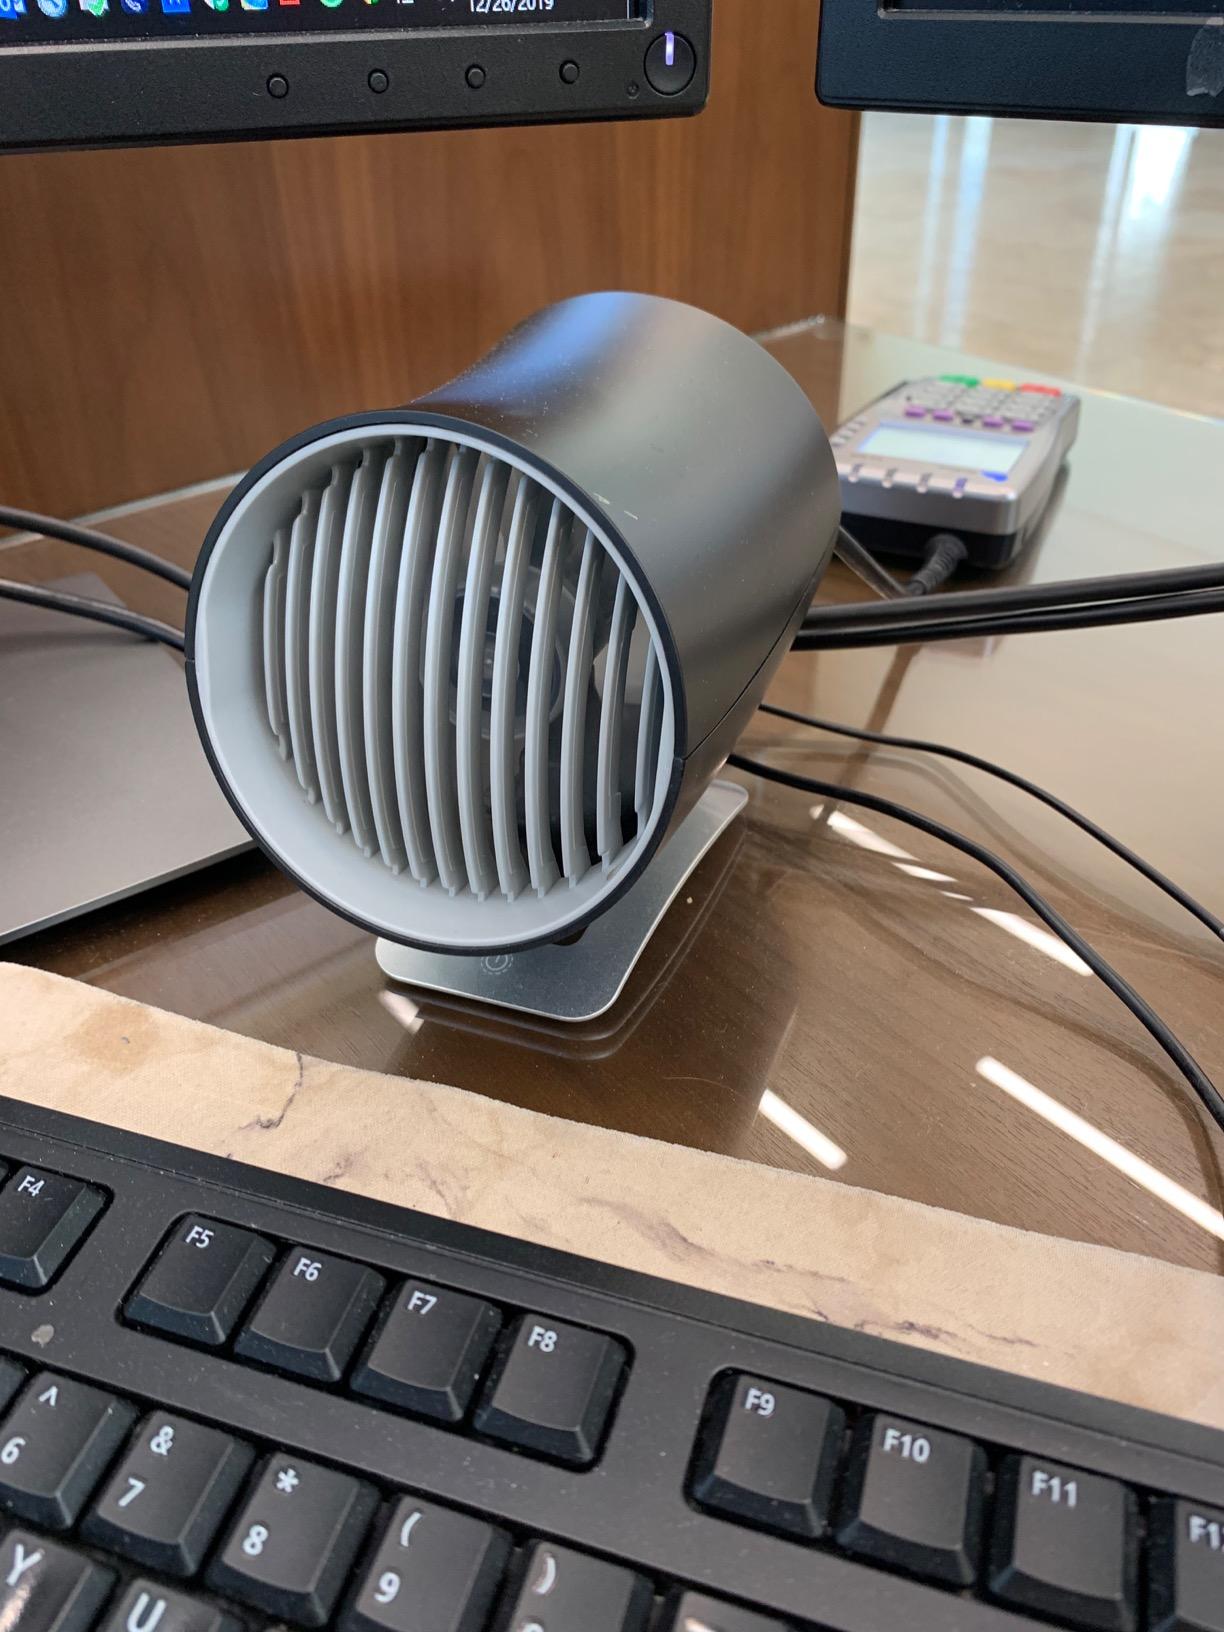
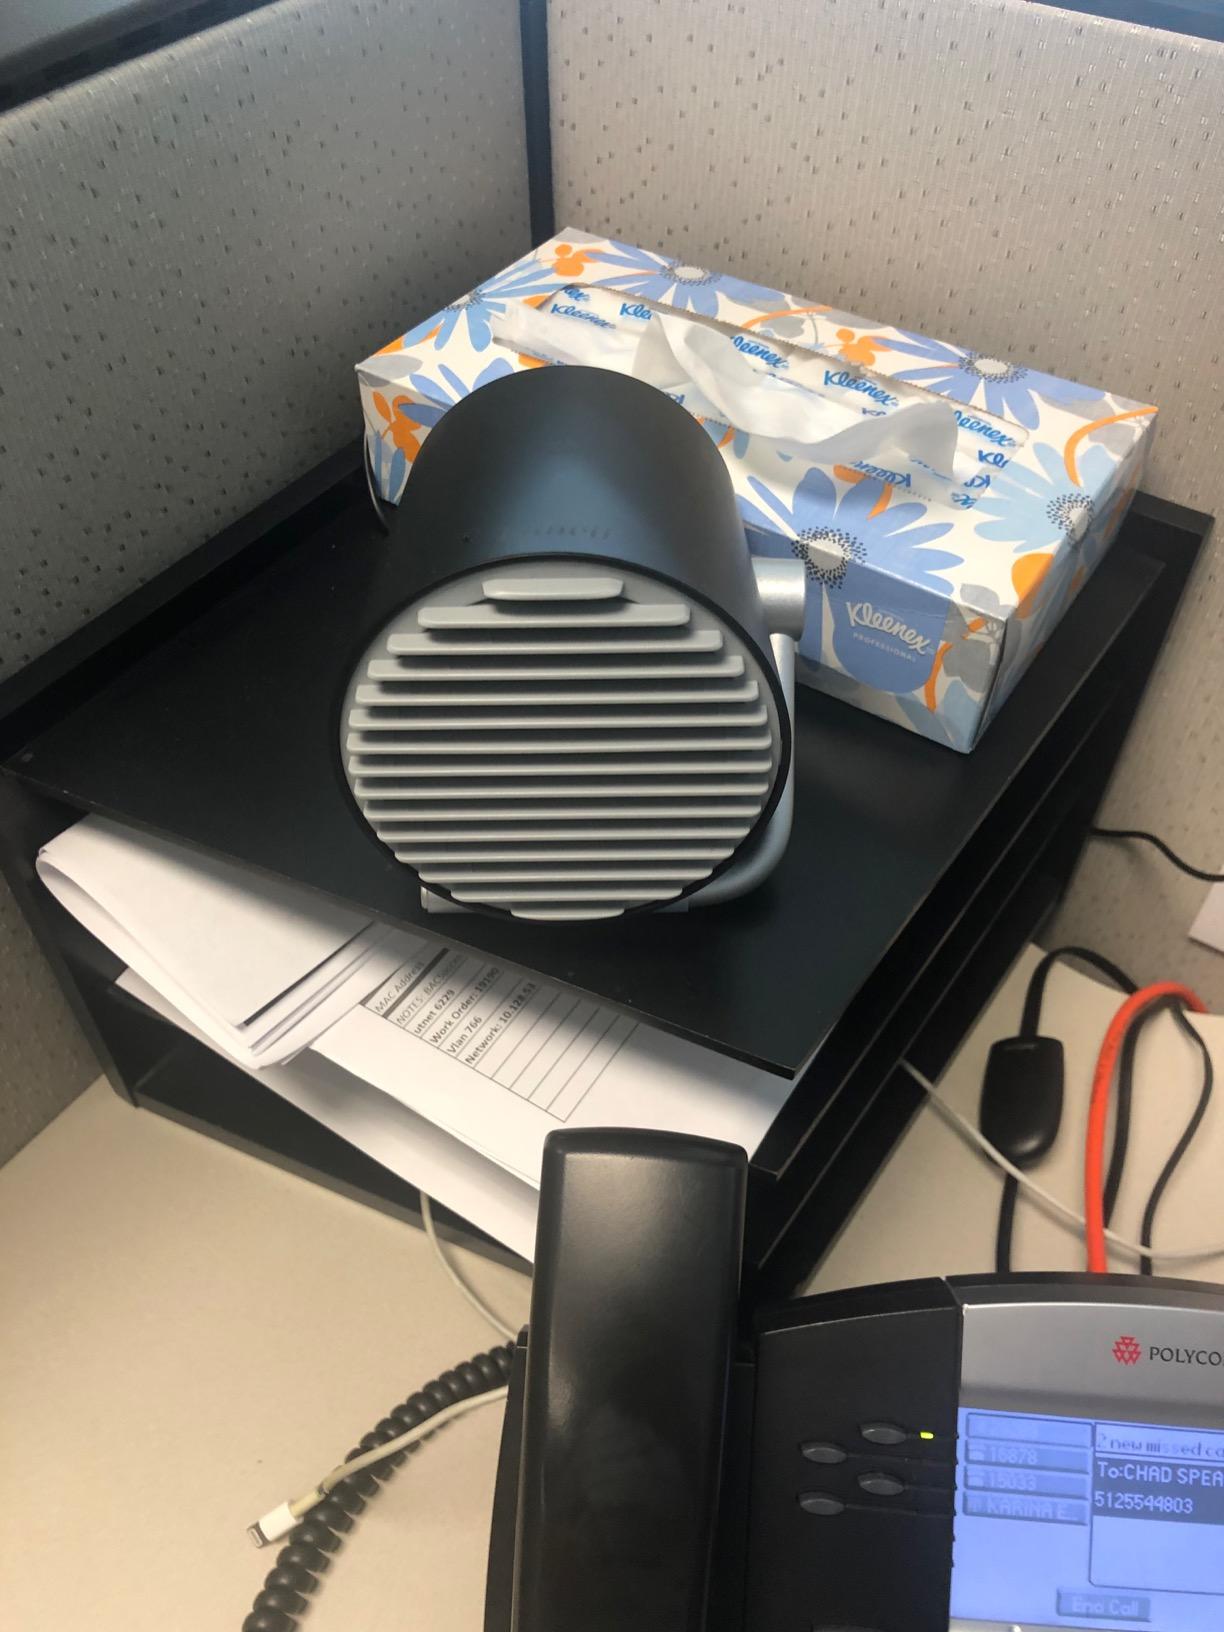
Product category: fan
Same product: no